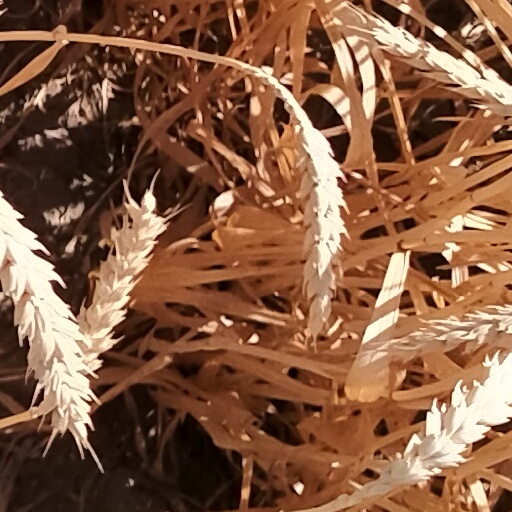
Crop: wheat